Hotel Texas

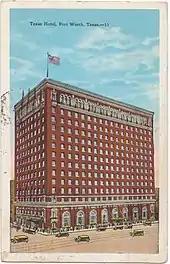
Postcard of Hotel Texas, 1928

The Hilton Fort Worth is a historic hotel in downtown Fort Worth, Texas.